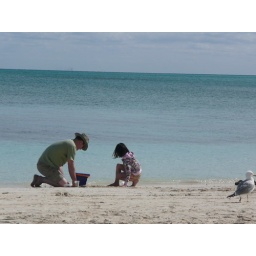
Building a sand castle on the beach in the Bahamas